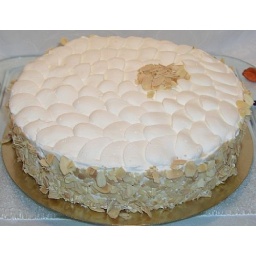
we have in this cake moose of shocolte white and moose of jam of milk  on with merengue white with loving decoratipn of almonds